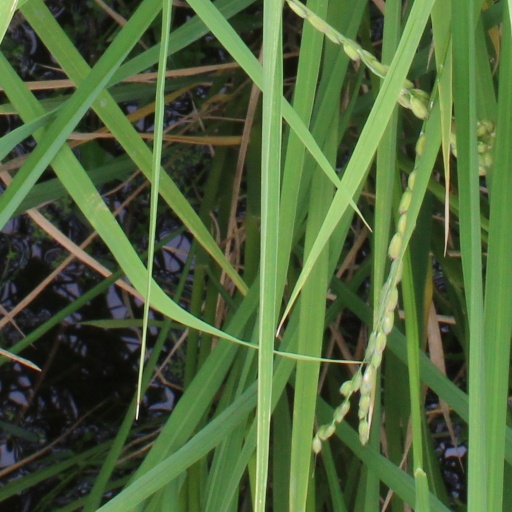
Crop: rice